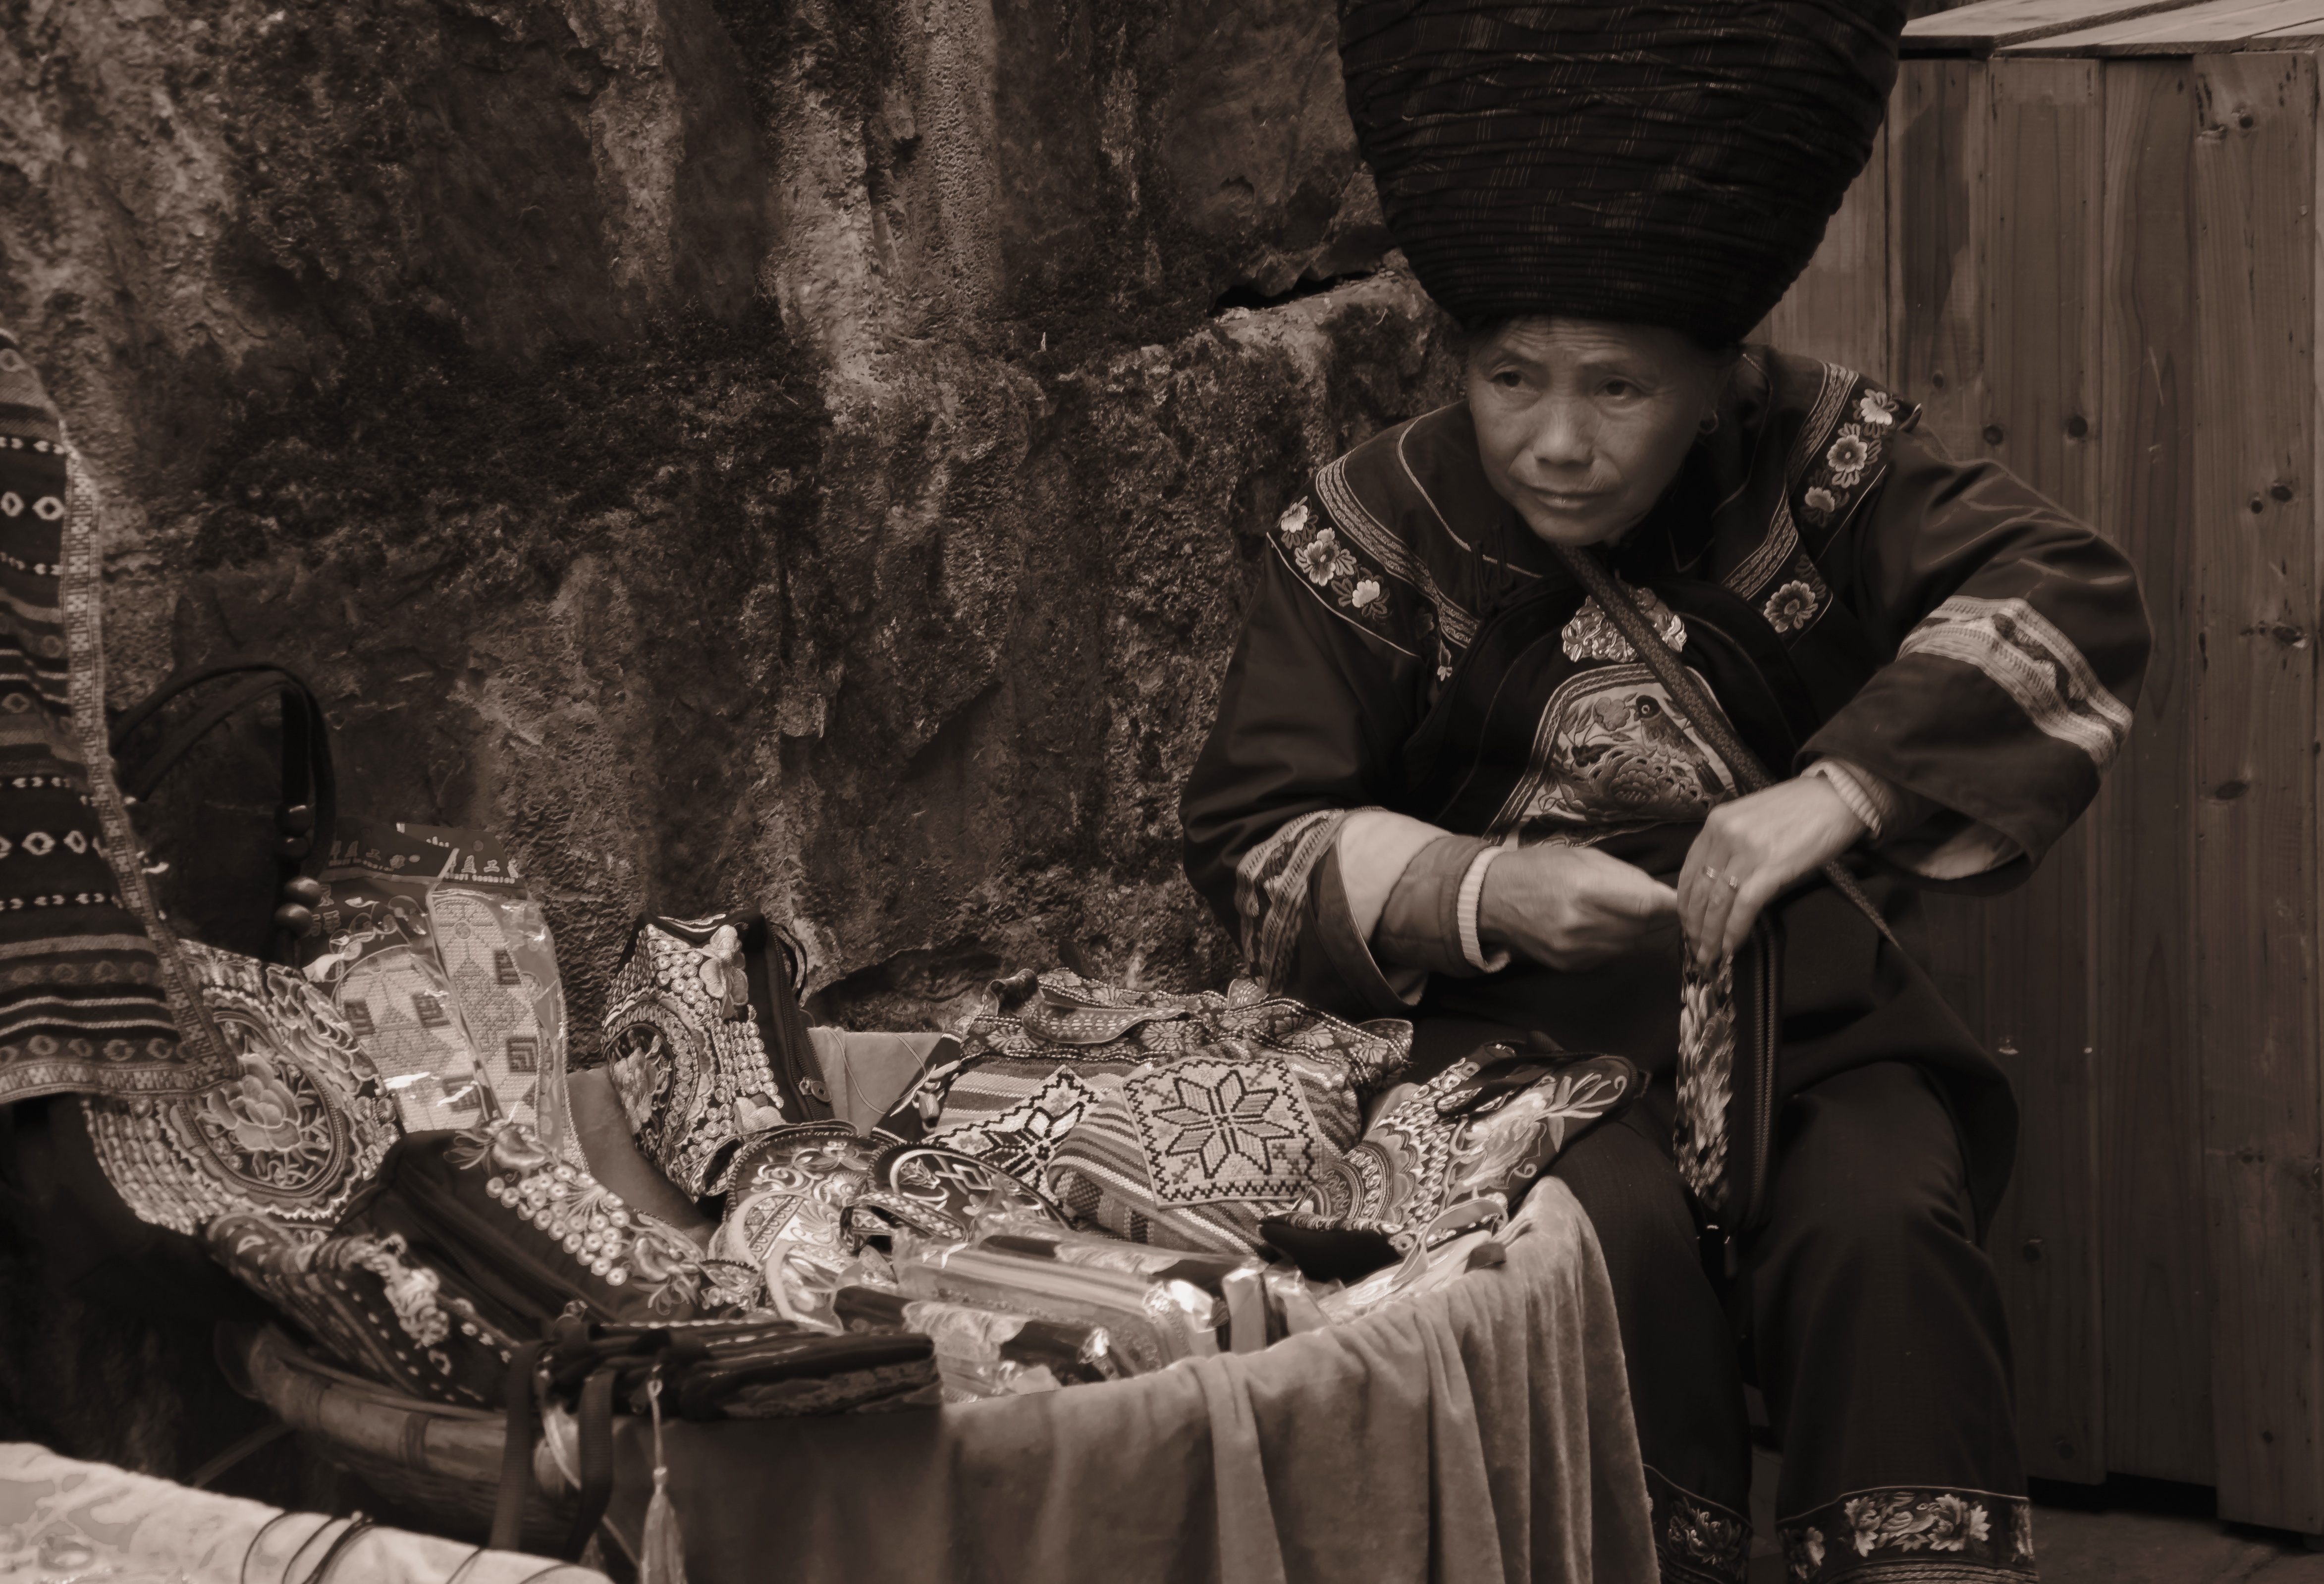
temple, photograph, image, the old man, yao, phoenix trail